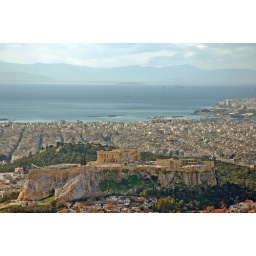
The rock is green in January! [best viewed large]